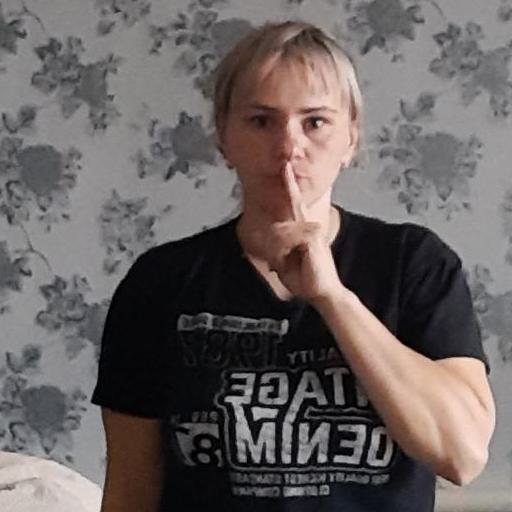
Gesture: mute